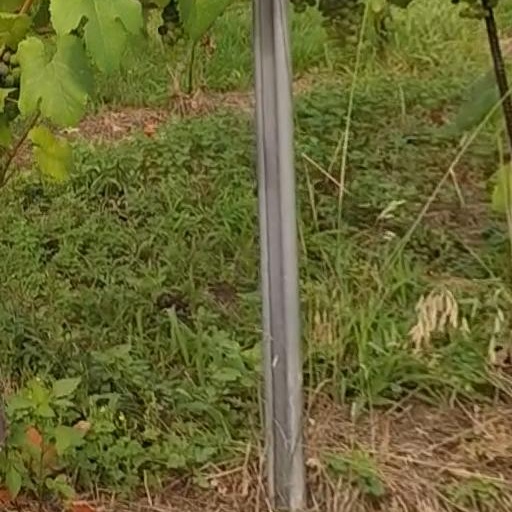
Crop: grape